2019–2020 COVID-19 outbreak in mainland China

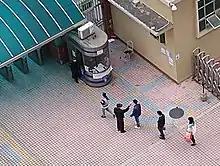
Workers having their temperatures taken as they enter an industrial park in Shenzhen in March 2020

Factories were closed or reduced production for a few weeks. When they opened again, measures were implemented to reduce risk.